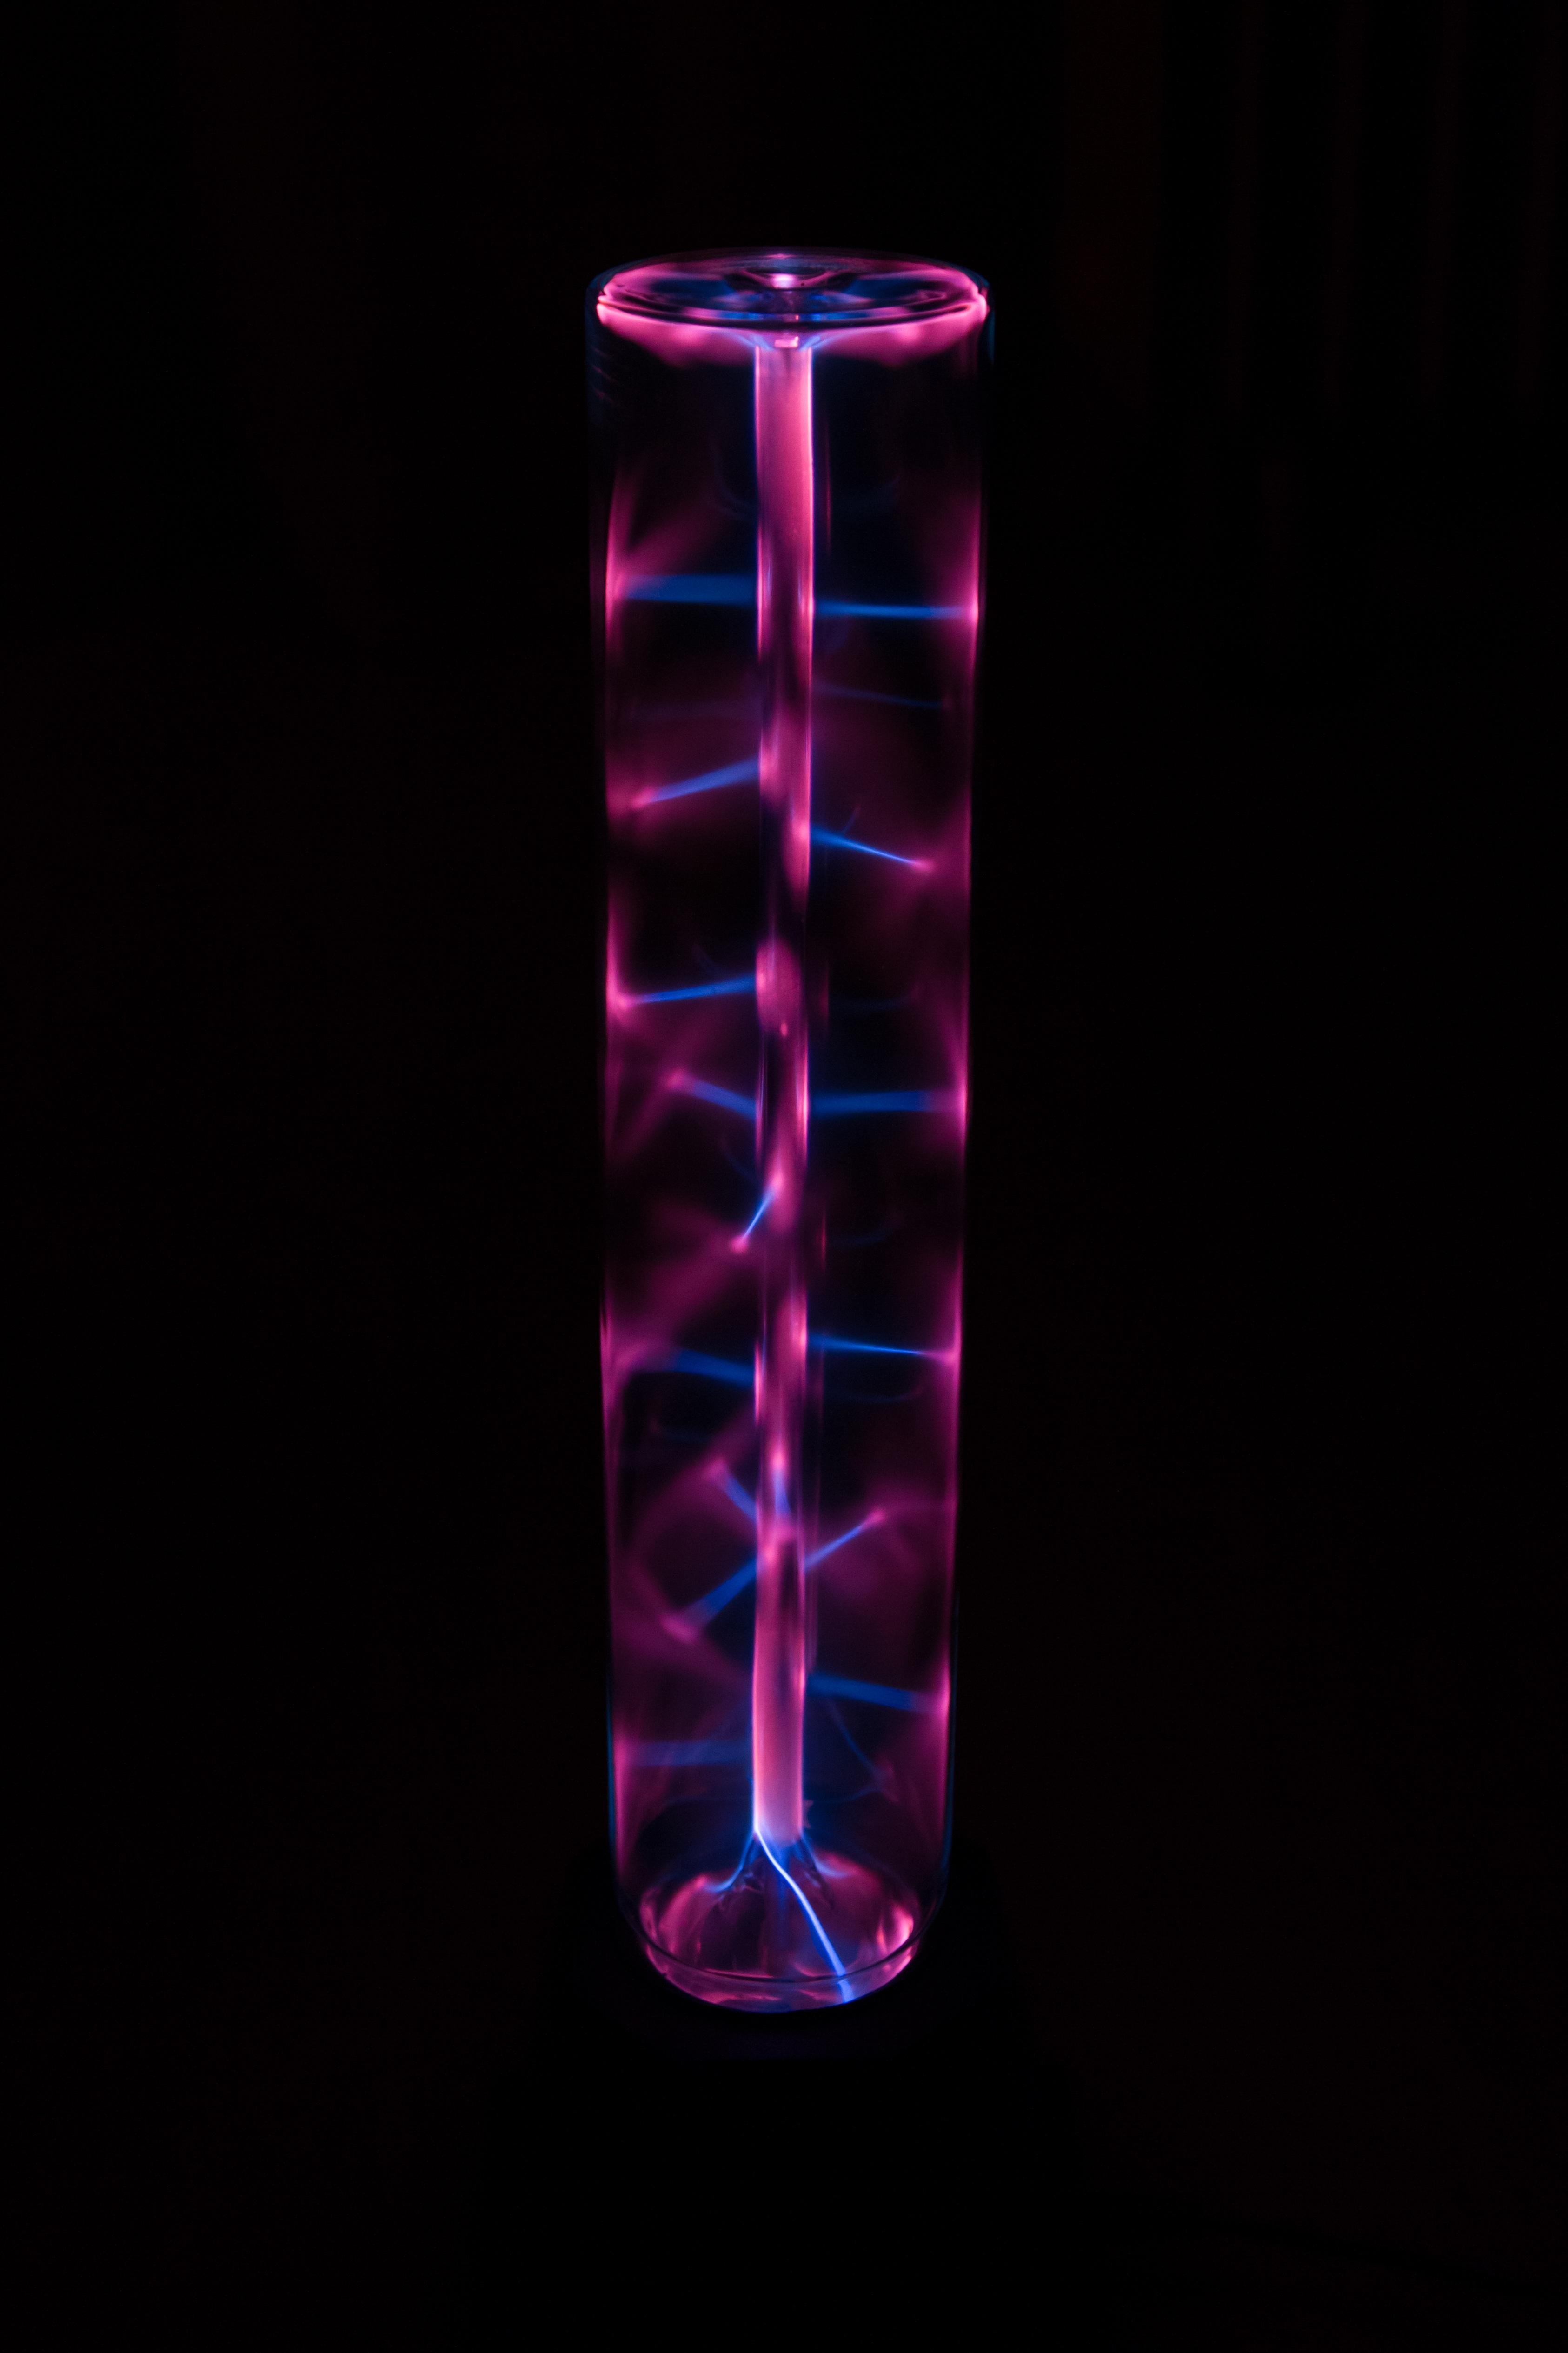
light, purple, vase, flame, lamp, lighting, font, rod, fantasy, shape, science fiction, electrostatics